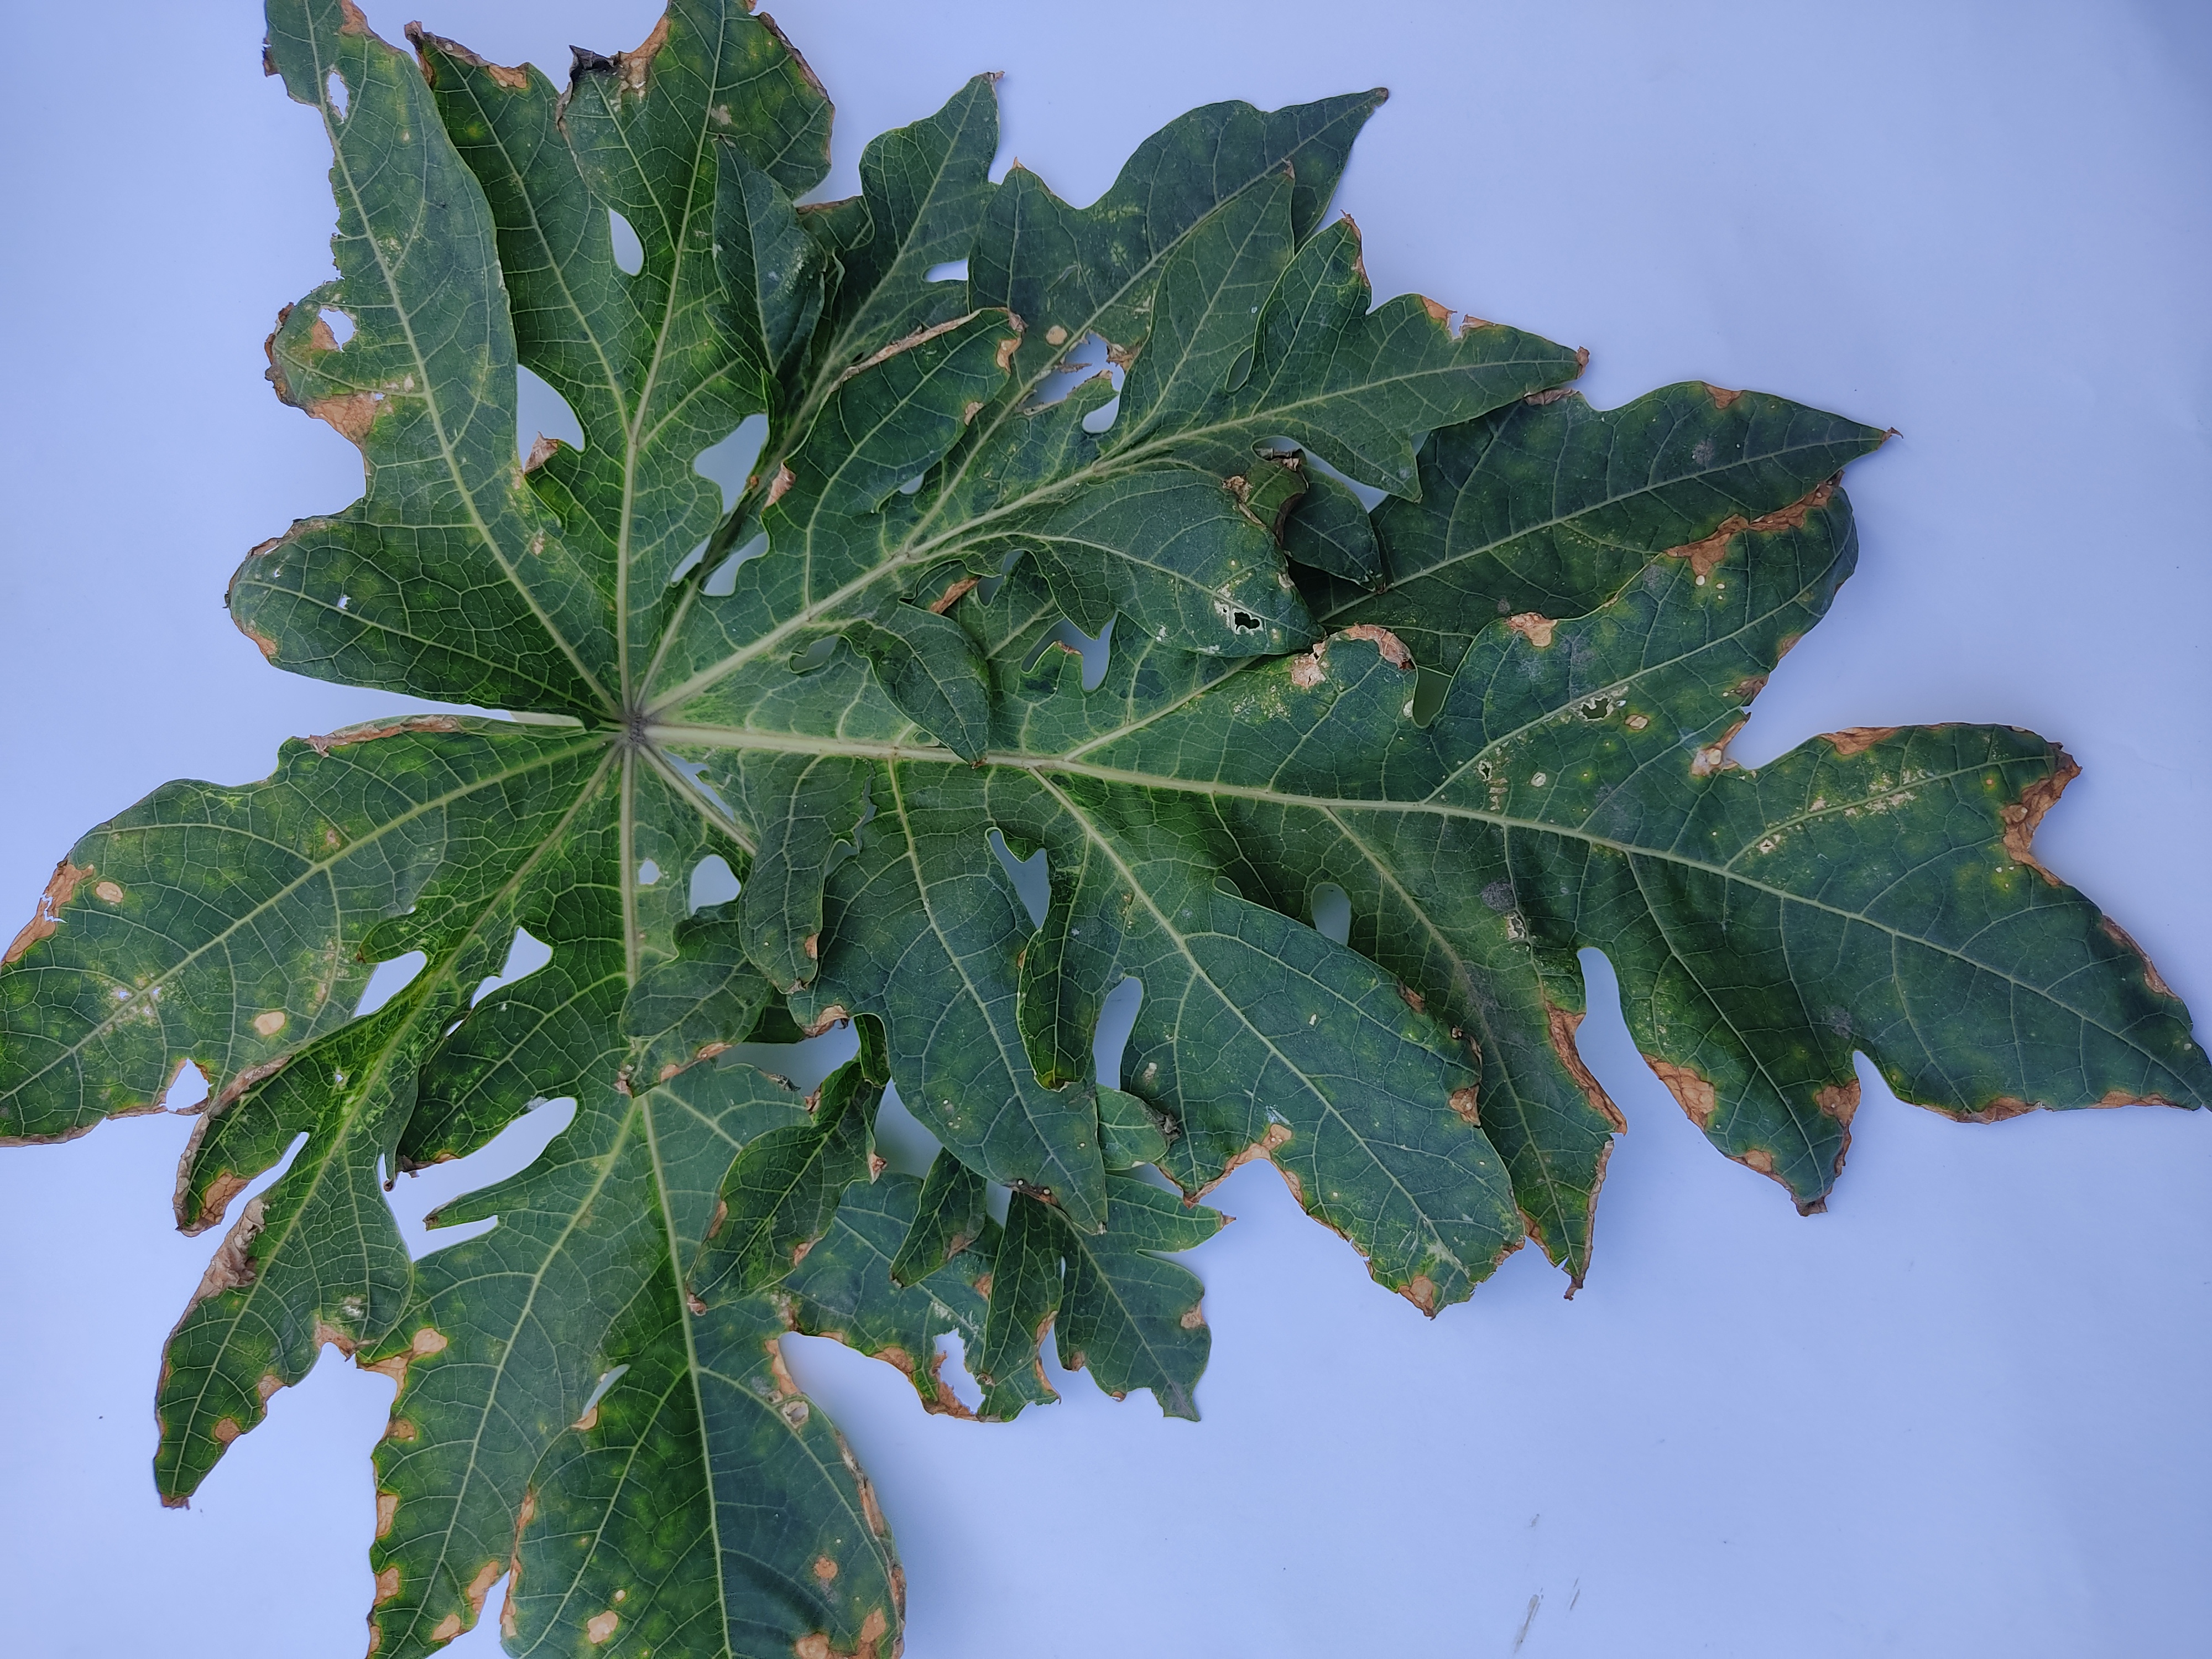
Label: Mite Disease